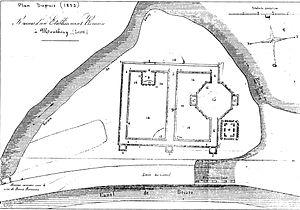
Plan du temple gallo-romain ayant fait partie d'un site thermal rural comprenant de plus anciennes installations sur la commune de Montbouy, Loiret, France.
Le site gallo-romain de Montbouy est un site archéologique français situé à Montbouy dans le département du Loiret et la région Centre-Val de Loire.